Fightin' Texas Aggie Band

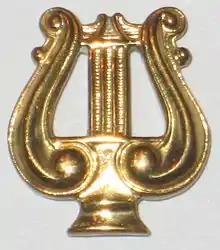
Brass band lyre worn by all non-freshman members of the Aggie Band

The Fightin' Texas Aggie Band (also known as the Noble Men of Kyle or just the Aggie Band) is the official marching band of Texas A&M University. Composed of over 400 men and women from the school's Corps of Cadets, it is the largest military marching band in the United States. The band's complex straight-line marching maneuvers are performed exclusively to traditional marches.